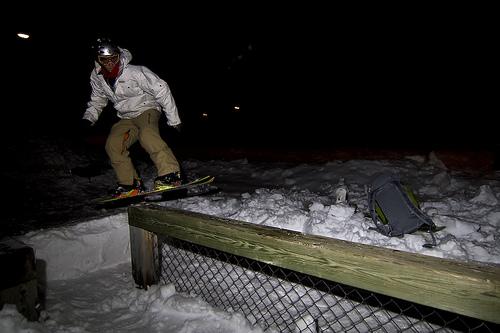
A young man snow boarding on a fence rail.